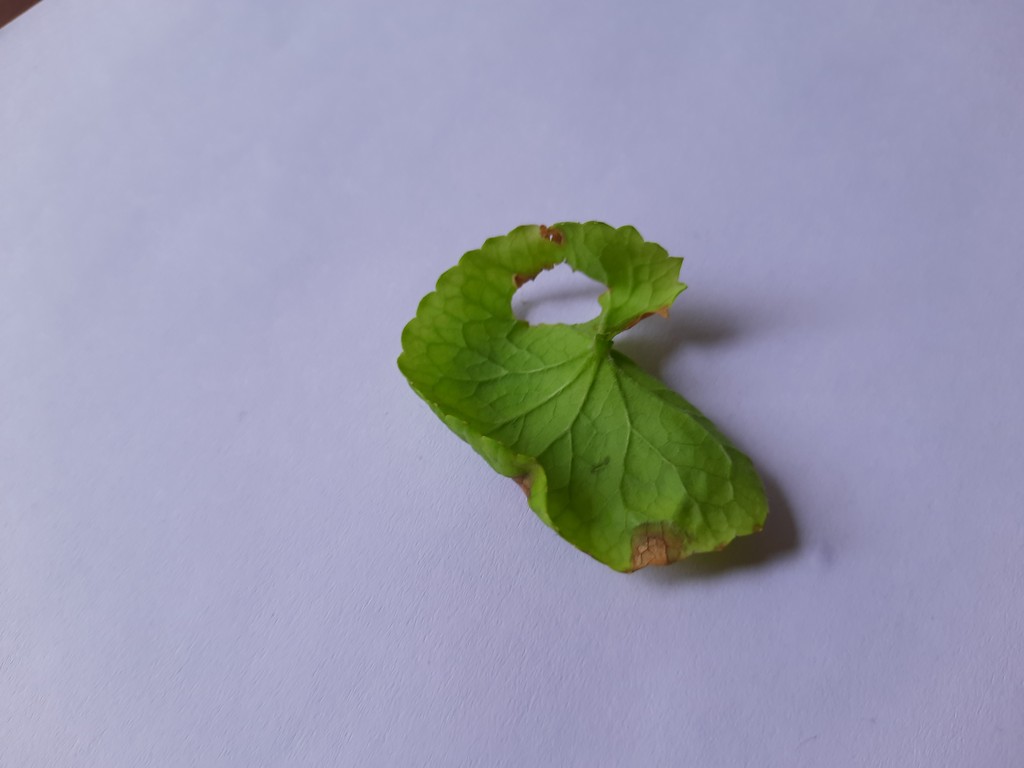
Label: Unhealthy